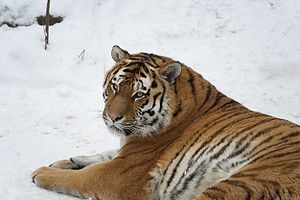
Naturen i Rusland
Til venstre: taiga i Kamtjatka kraj; til højre: hun amurtiger
Ruslands natur, der strækker sig over 11 tidszoner, er domineret af 4 primære naturtyper